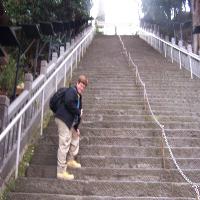
Weather: cloudy or overcast